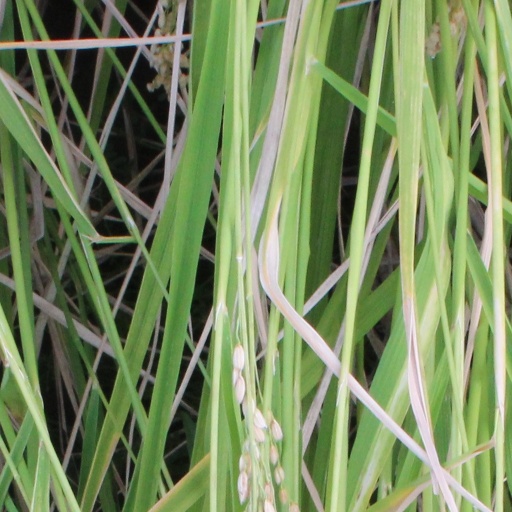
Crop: rice